Biographical museum

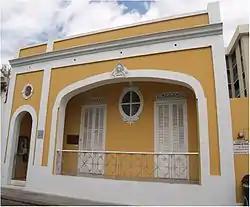
The Casa Paoli museum in Barrio Cuarto, Ponce, Puerto Rico, relates the story of Puerto Rican tenor Antonio Paoli

A biographical museum is a museum dedicated to displaying items relating to the life of a single person or group of people, and it may also display the items collected by their subjects during their lifetimes. Some biographical museums are located in a house or other site associated with the lives of their subjects, such as Casa Paoli Museum. Other examples of house-based biographical museums are Anne Frank House in Amsterdam, Quinta de Bolívar in Bogotá, Colombia, the Keats-Shelley Memorial House in Rome, Italy, and the Gjergj Kastrioti Skënderbeu National Museum in Krujë, Albania.